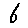
Label: 6